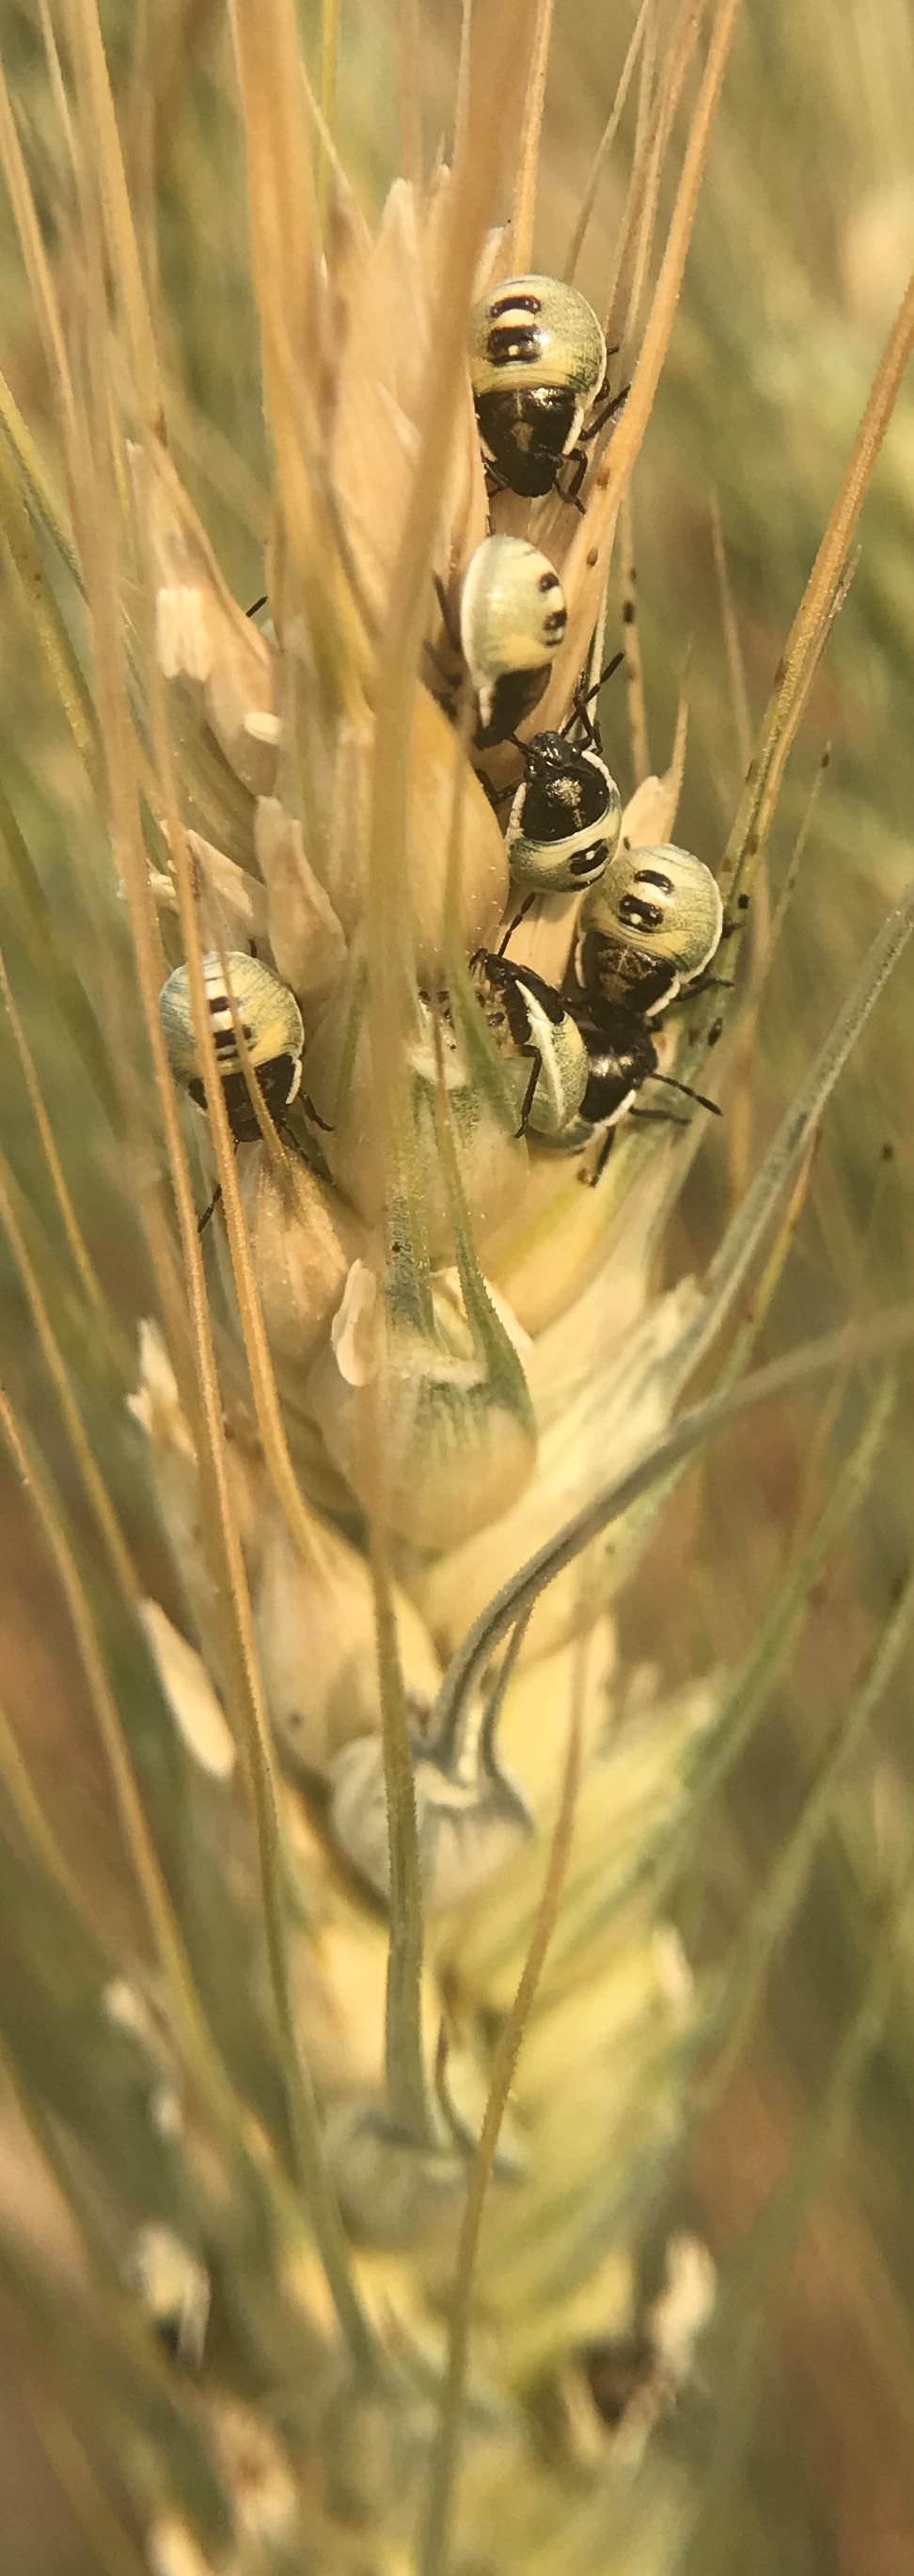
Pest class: stink_bug